74th (Highland) Regiment of Foot

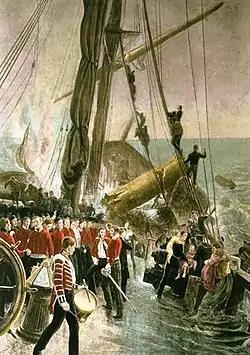
"The Wreck of the "Birkenhead"" (ca 1892) by Thomas Hemy

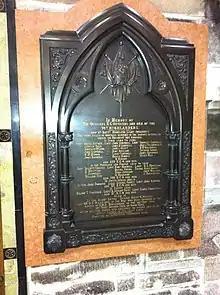
Memorial to the men of the 74th Highlanders in St Giles' Cathedral, Edinburgh, erected 1886

The regiment embarked from Ireland for Halifax, Nova Scotia in May 1818: on arrival units were detached for service in St. John's, Newfoundland and Labrador and Saint John, New Brunswick. The regiment moved on to Bermuda in August 1828 and then returned home in December 1829. The regiment embarked for Barbados in September 1834 and, after arrival there, moved on to Grenada in December 1834. The regiment transferred to Antigua in November 1835: it was then split into two formations which were deployed to Dominica and to Saint Lucia in February 1837. The regiment moved on to Quebec in Canada in May 1841 before embarking for home and landing at Deal in March 1845. Later that year it reverted to its earlier name as the 74th (Highland) Regiment of Foot. The commanding officer, Colonel Eyre Crabbe, was able to assure the Commander-in-Chief of the Forces, the Duke of Wellington, "that throughout the varied services and changes of so many years, a strong national feeling, and a connection with Scotland by recruiting, had been constantly maintained."